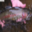
Label: trout